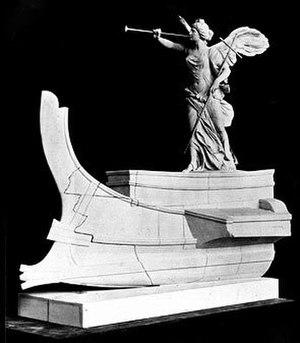
Maquette du monument de Samothrace par Benndorf et Hauser en 1880
La Victoire de Samothrace est un monument de sculpture grecque de l'époque hellénistique trouvé dans l'île de Samothrace. Il est composé d'une statue représentant la déesse Niké, dont il manque la tête et les bras, et de sa base en forme de proue de navire. La hauteur totale du monument est de 5,12 mètres ; la statue seule mesure 2,75 mètres. L'ensemble est exposé au musée du Louvre, en haut de l'escalier principal.